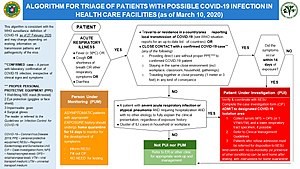
Triage
Algoritme til triagering af patienter i modtagelsesklinikker med mulig COVID-19-infektion (fra 10. marts 2020)
Triage er en proces til bestemmelse af prioriteter i behandling af patienter baseret på sværhedsgraden af deres tilstand.